Farman Aviation Works

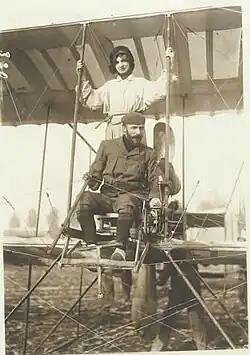
Henri Farman on September 21, 1913 in France

Farman Aviation Works was a French aircraft company founded and run by the brothers Richard, Henri, and Maurice Farman. They designed and constructed aircraft and engines from 1908 until 1936; during the French nationalization and rationalization of its aeronautical industry, Farman's assets were assigned to the "Société Nationale de Constructions Aéronautiques du Centre" (SNCAC).